Lhasa

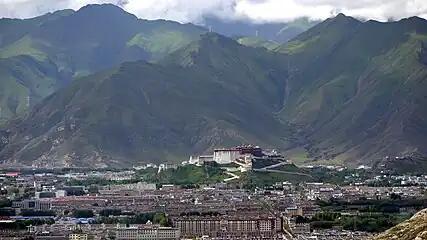
Lhasa from the Pabonka Monastery. The Potala Palace rises above the old city.

In 1959, following a failed uprising, the 14th Dalai Lama and his associates fled Tibet. Lhasa remained the political, economic, cultural and religious center of Tibet. In January 1960, Lhasa City was established. In 1964, the autonomous region and Lhasa city leaders jointly formed the Lhasa City Municipal Construction Command, led from the country's brother provinces and cities to mobilize the construction team, has built the Lhasa City YuTuo Road, KangAng East Road, NiangJe South Road, JinZhu East Road, DuoSen South Road and Beijing West Road. Lhasa local officials paved more than 100,000 square meters of asphalt. The new city center of Lhasa is three times larger than the old city center, and the population of the city has increased by more than 20,000 people. In September 1965, the Tibet Autonomous Region was established, and Lhasa became the capital of the region.